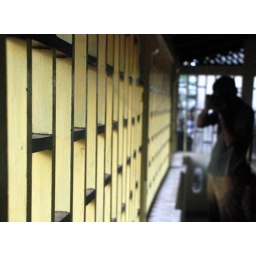
First floor of the house where Kalaimagal Office is situated in Mylapore